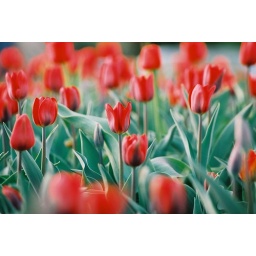
Tulips on a flower bed in Almaty city